Christiane Guhel

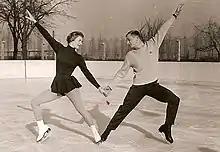
Guhel with unknown partner

Christiane France Guhel (née Elien; 10 May 1932 – 28 July 2023) was a French ice dancer. With her husband Jean Paul Guhel, she was the 1962 European champion, 1962 World silver medalist, and 1960 World bronze medalist.